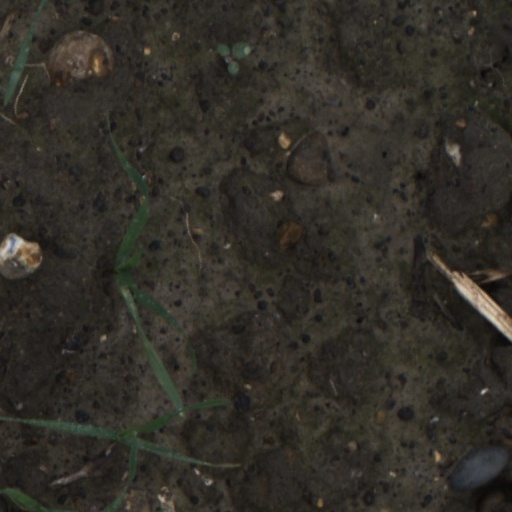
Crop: wheat